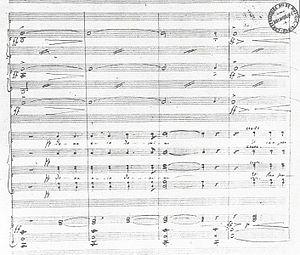
Gabriel Fauré, né à Pamiers le 12 mai 1845 et mort à Paris le 4 novembre 1924, est un pianiste, organiste et compositeur français.
Attention, cet article est pour une grande part écrit en très mauvais français, si bien qu'il est devenu en grande partie incompréhensible.